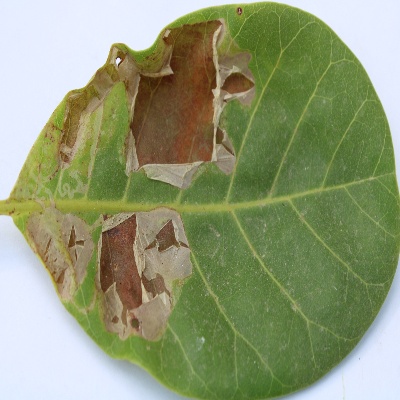
Crop: Cashew
Condition: leaf miner